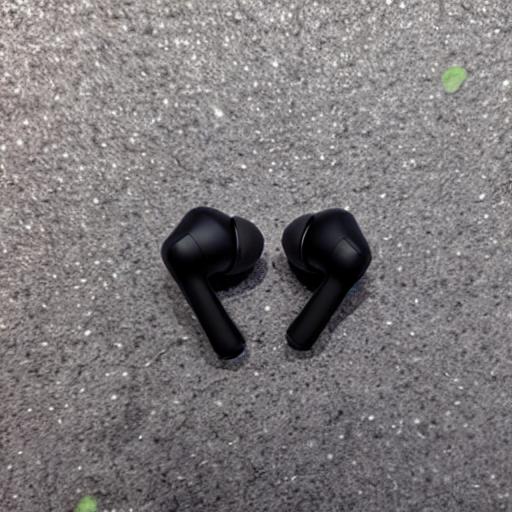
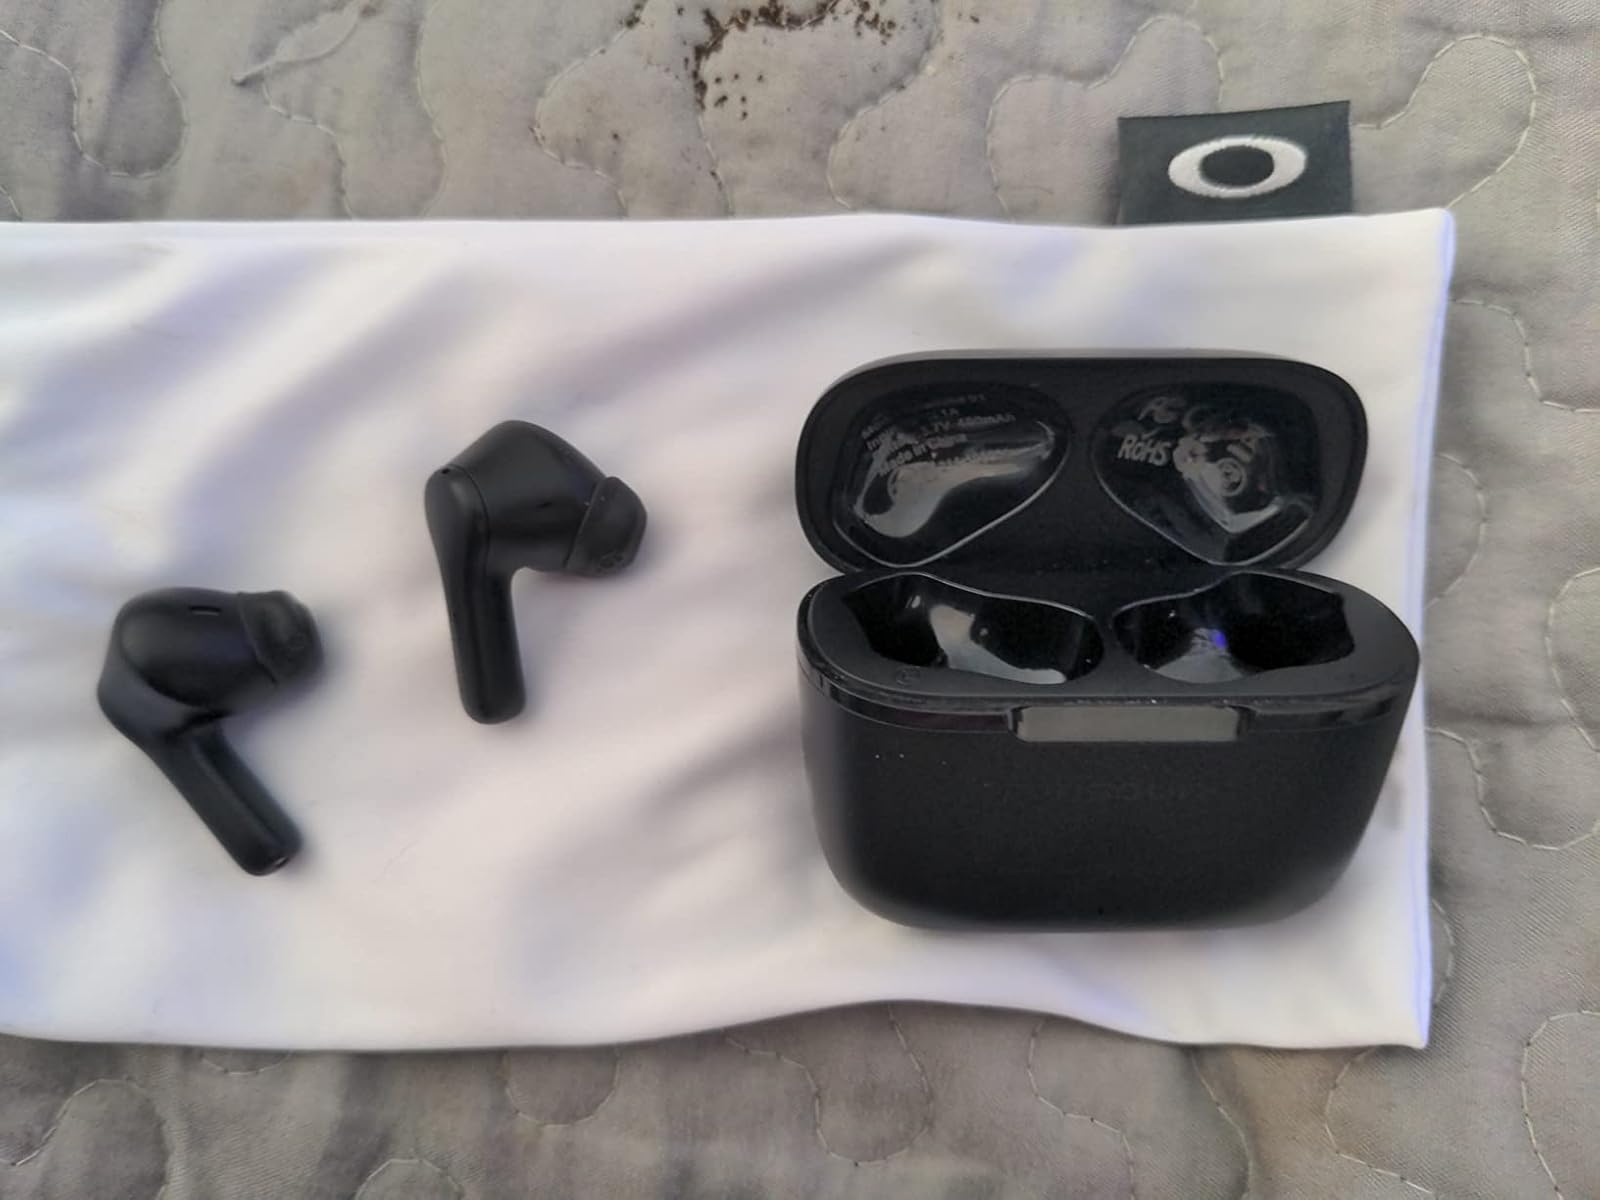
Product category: earbuds
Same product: no